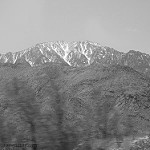
Label: B & W